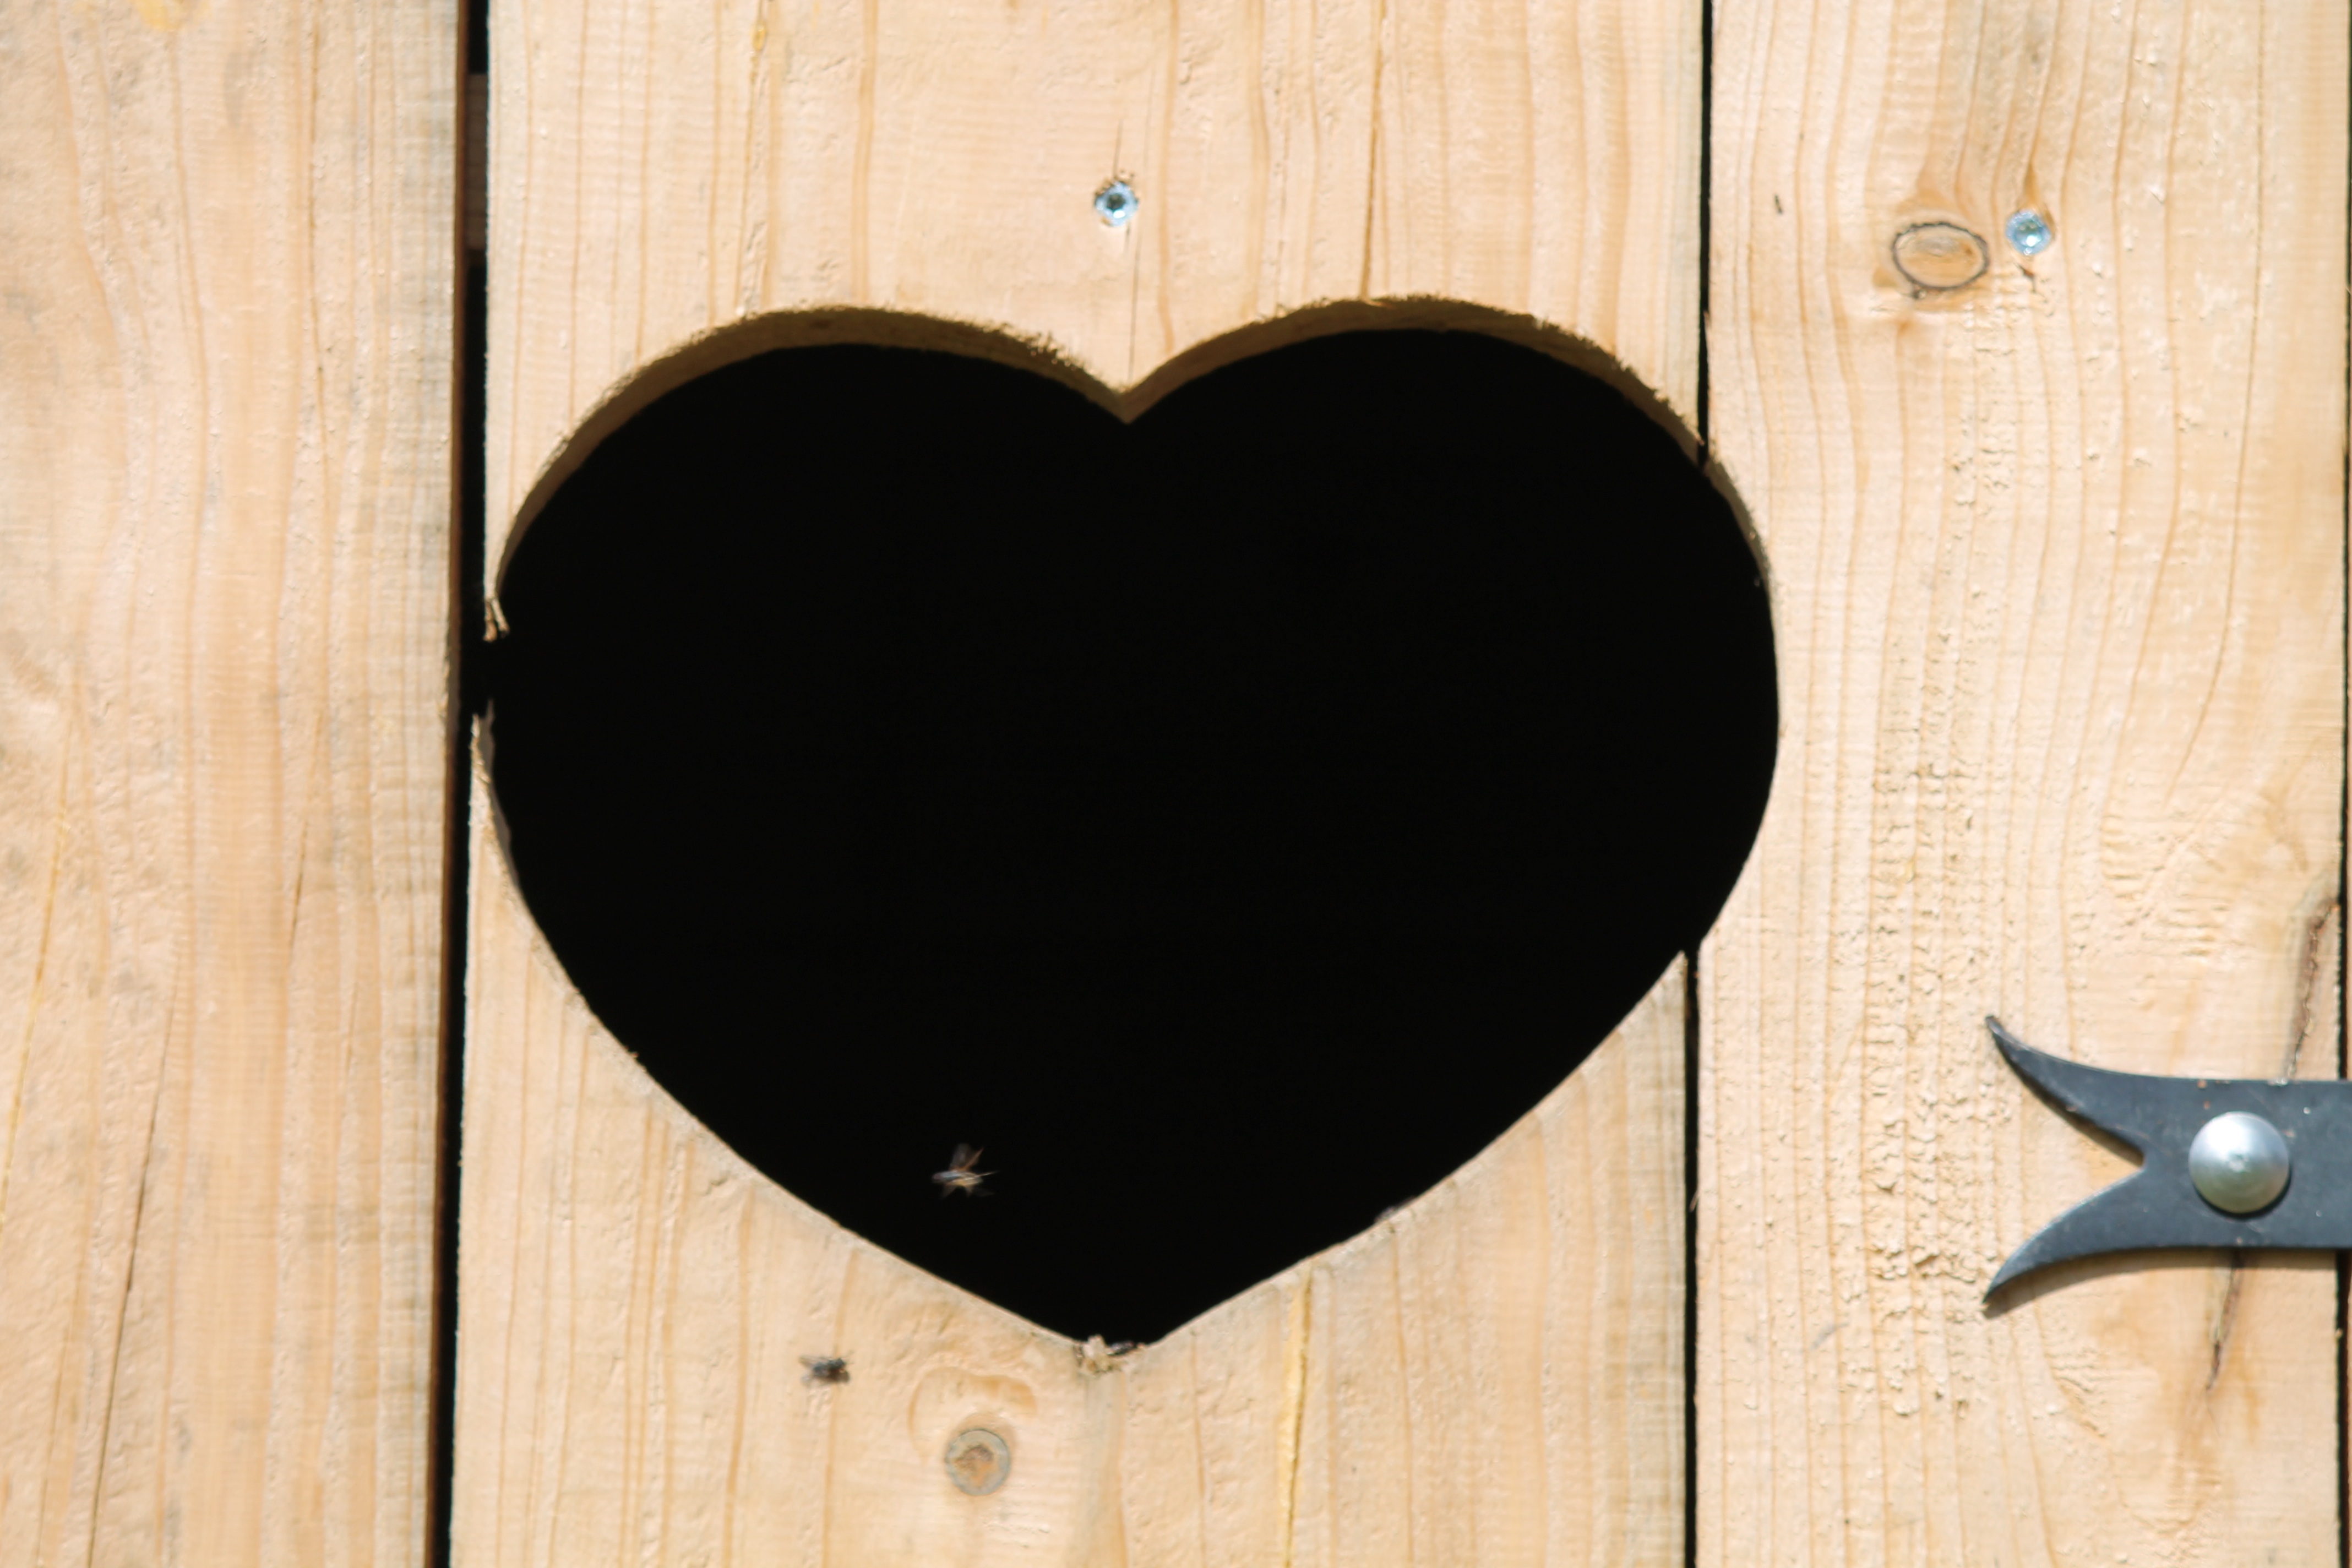
wood, love, heart, romance, romantic, door, goal, circle, human body, wooden door, boards, moustache, organ, valentine, input, feelings, tenderness, completed, toilet door, heart door